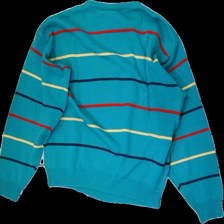
View: back
Type: Sweater
Category: Men
Brand: Not in the list
Brand text on label: American sports
Colors: Green, Red, Yellow, Multicolor
Material: 100% Acryl
Pattern: Striped
Cut: C-collar, Regular
Size: XL
Season: All
Trend: 90s
Price range: 100-150
Recommended usage: Reuse
Description: striped vintage sweater